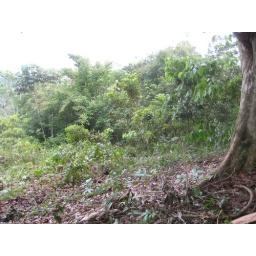
Cleared hill next to shed looking over to house to the left